Polonization

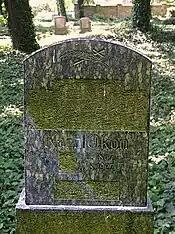
Gravestone with removed German inscriptions on a cemetery in Gliwice. Also visible is the changing of the name Karl into the Polish Karol

Following the demise of the Polish–Lithuanian Commonwealth in the end of the 18th century, the Polonization trends initially continued in Lithuania, Belarus and Polish-dominated parts of Ukraine as the initially liberal policies of the Empire gave the Polish elite significant concessions in the local affairs. Dovnar-Zapolsky notes that the Polonization actually intensified under the liberal rule of Alexander I, particularly due to the efforts of Polish intellectuals who led the Vilnius University which was organized in 1802–1803 from the Academy in Vilna ("Schola Princeps Vilnensis"), vastly expanded and given the highest "Imperial" status under the new name Vilna Imperial University ("Imperatoria Universitas Vilnensis"). By the Emperor's order, the Vilna education district overseen by Adam Czartoryski, a personal friend of Alexander, was greatly expanded to include the vast territories in the West of the Russian Empire stretching to Kiev in south-east and much of the Polish territory and the development of the university, which had no rival in the whole district, received the highest priority of the Imperial authorities which granted it significant freedom and autonomy. With the effort of Polish intellectuals who served the rectors of the university, Hieronim Strojnowski, Jan Śniadecki, Szymon Malewski, as well as Czartoryski who oversaw them, the university became the center of Polish patriotism and culture; and as the only University of the district the center attracted the young nobility of all ethnicities from this extensive region.